Manitowoc Cranes

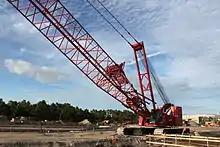
A Manitowoc Model 999 lattice-boom crawler crane.

Manitowoc's Grove mobile hydraulic product line includes rough-terrain, truck-mounted, all-terrain, Grove YardBoss, industrial cranes and Shuttlelift Carrydeck cranes. Grove is also a major supplier of custom-built machines to armed forces around the world. The Grove brand includes over 40 models with lifting capacities ranging from 8.5 USt to 550 USt.